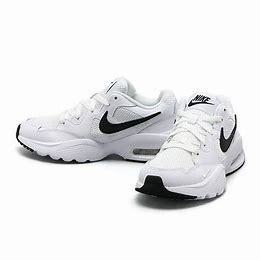
Brand: Nike
Model: Air Max Fusion